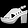
Label: Sandal